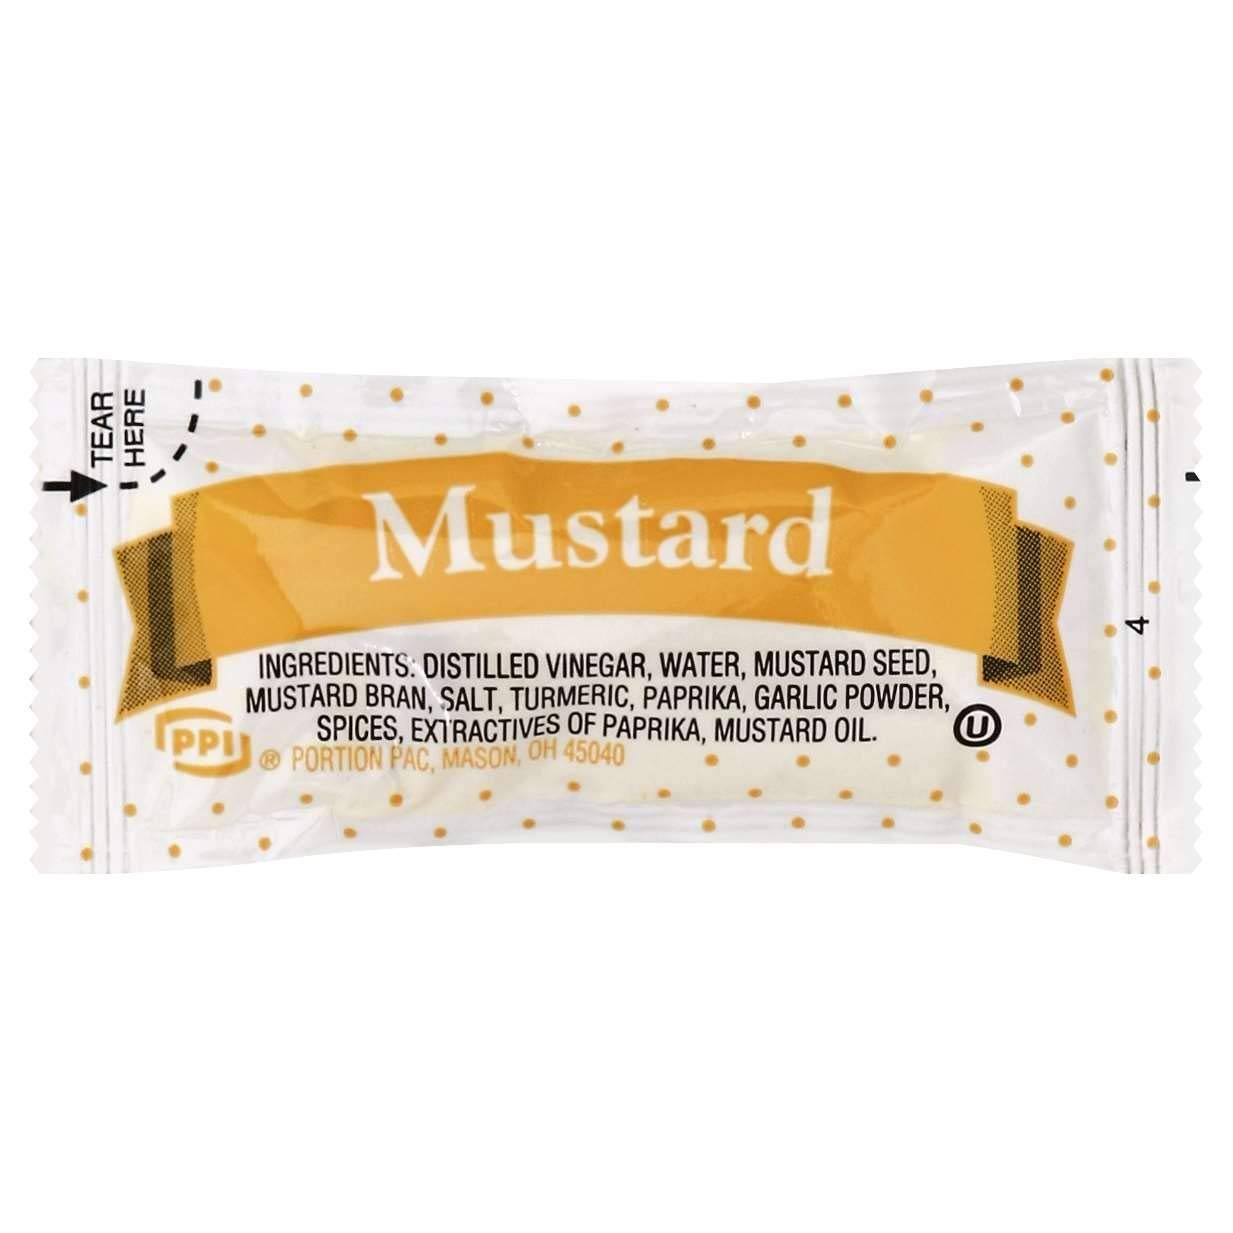
Item Name: Mustard -- 200 Count 5.5 Gram
Product Description: PPI Mustard is the perfect condiment to offer your patrons for on the go use. They will taste the depth of flavors in every bite of their meal and they will never want to leave without one! It is perfect for livening up any meal including sandwiches, burgers, hot dogs, and more!
Value: 200.0
Unit: Count

Price: 36.275